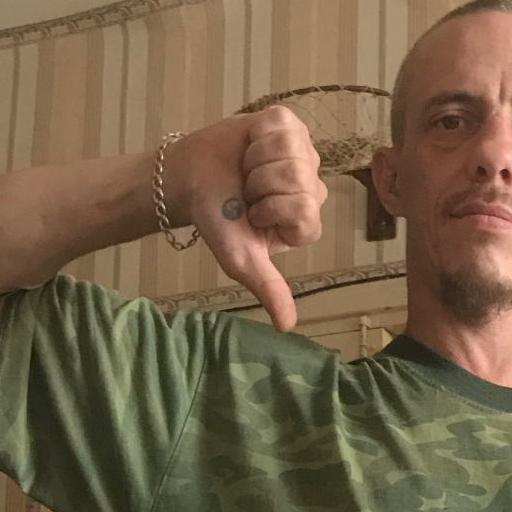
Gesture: dislike